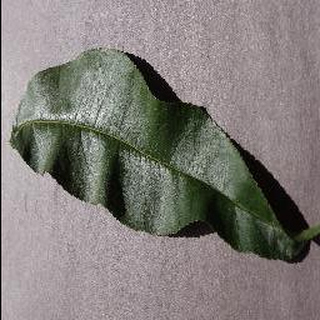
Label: healthy_peach